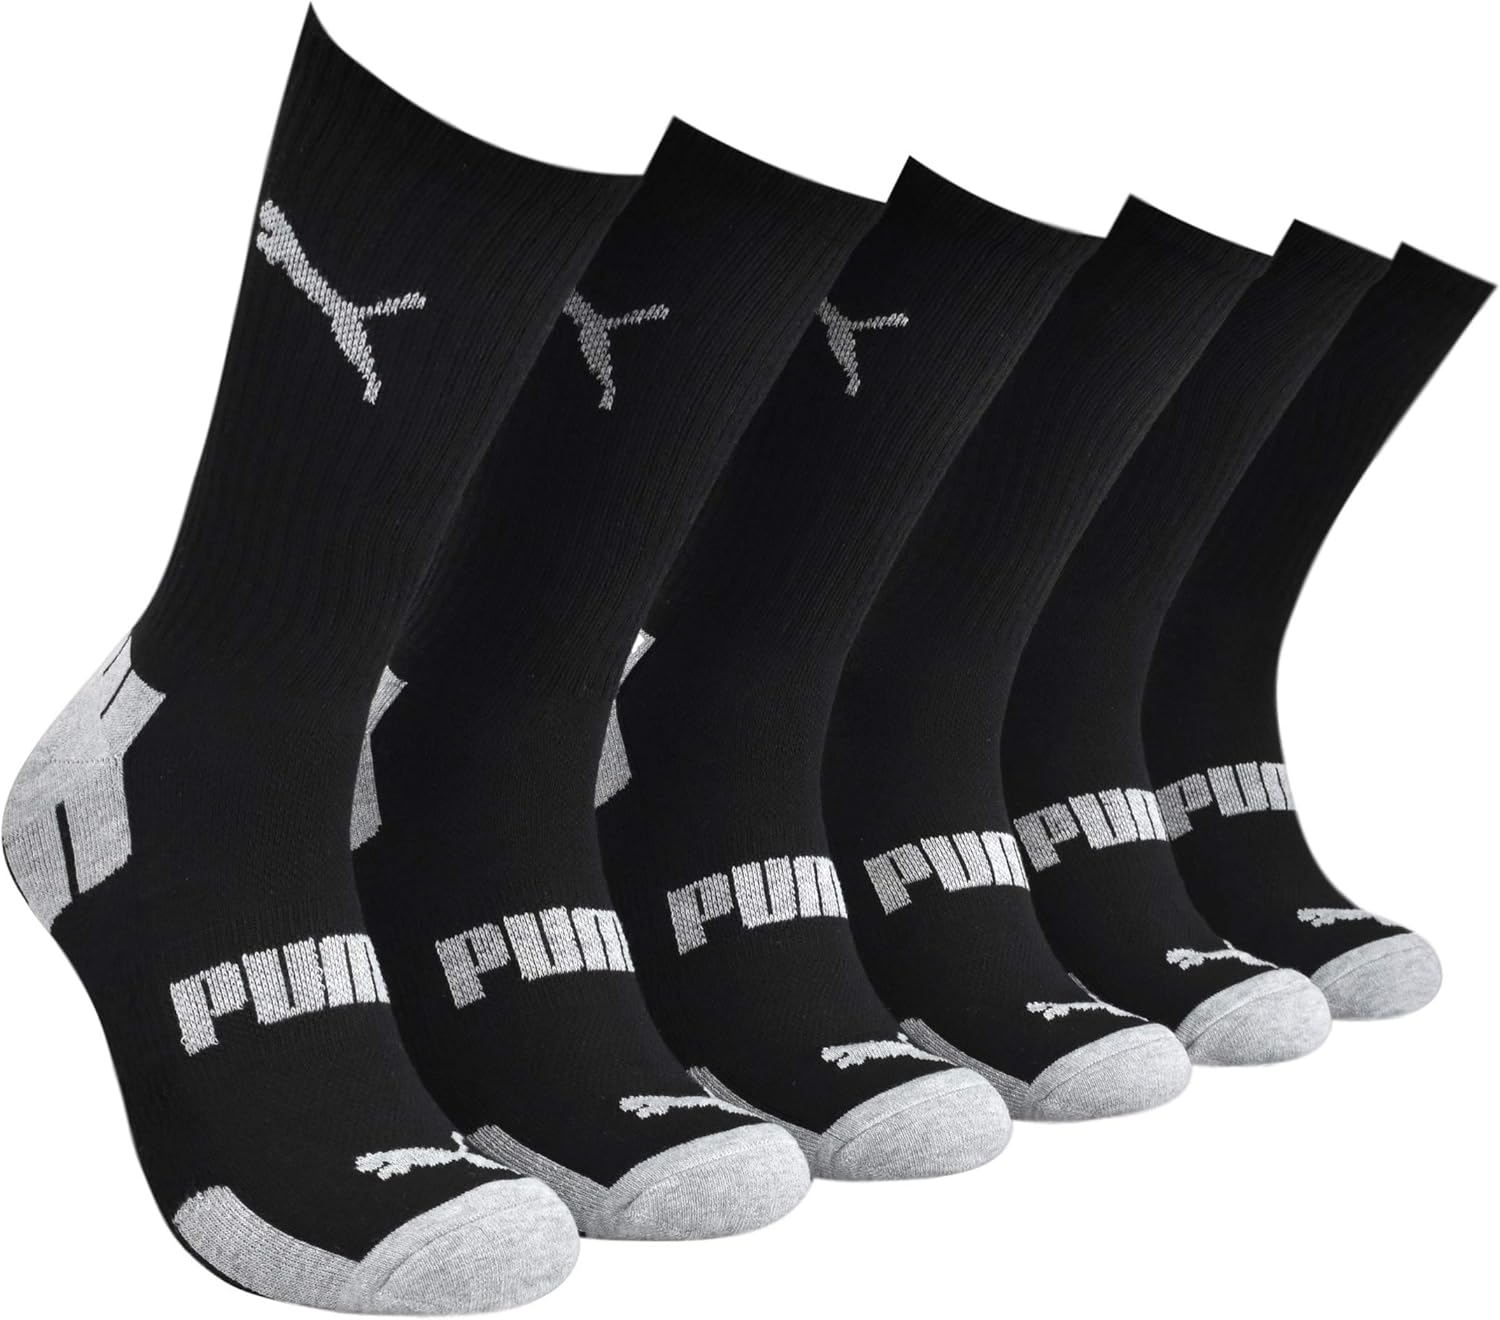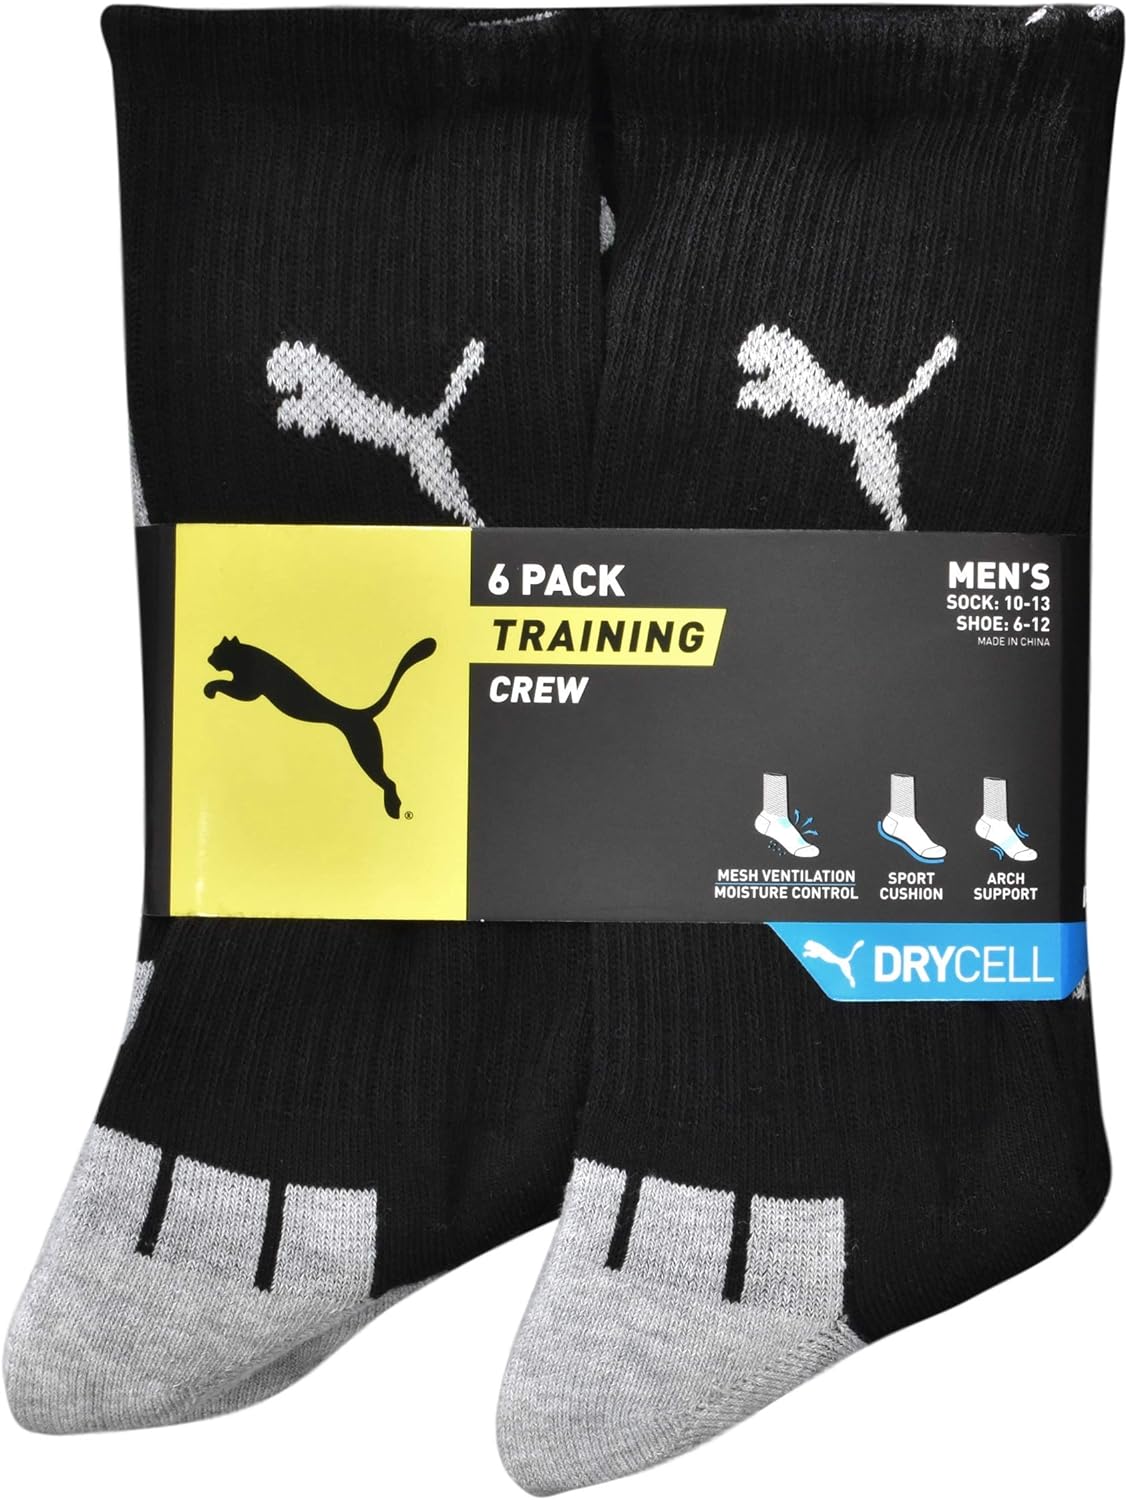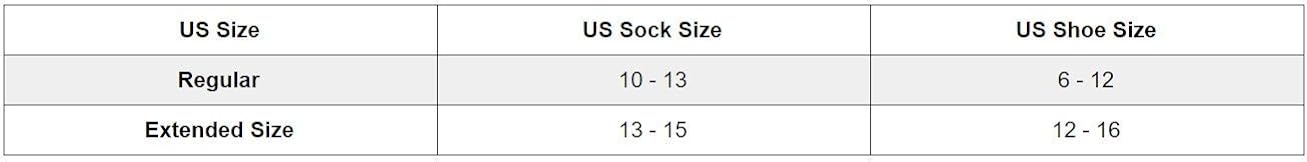
Puma Mens 6 Pack Crew Training Socks Black/Grey, Sock Size 10-13 P114388-008
Category: AMAZON FASHION
These crew socks by Puma are great for both sports and every day activities. The socks feature moisture control fabric with mesh ventilation to keep your feet cool and dry all day long, as well as arch support and sport cushioned soles for optimal comfort. Sock size is 10-13, which fits men's shoe sizes 6-12. Machine washable, made in China.
Features: Fabric Type | Machine Wash | Puma Mens 6 Pack 1/2 Terry Ultimate Crew Sock, Adult, Black Grey, 10-13